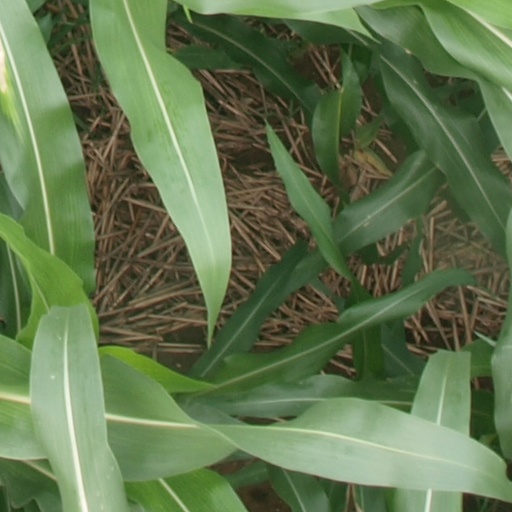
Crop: maize; corn